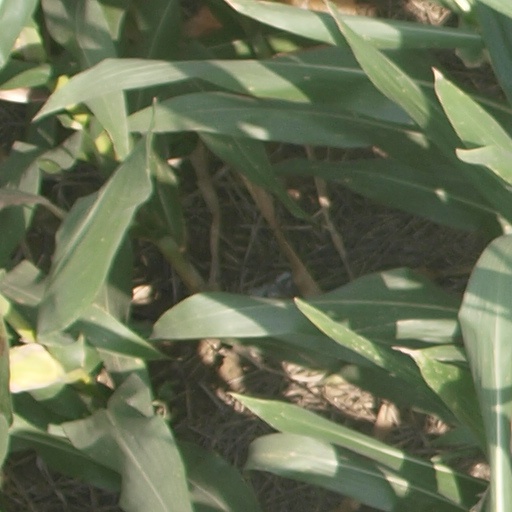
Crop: maize; corn